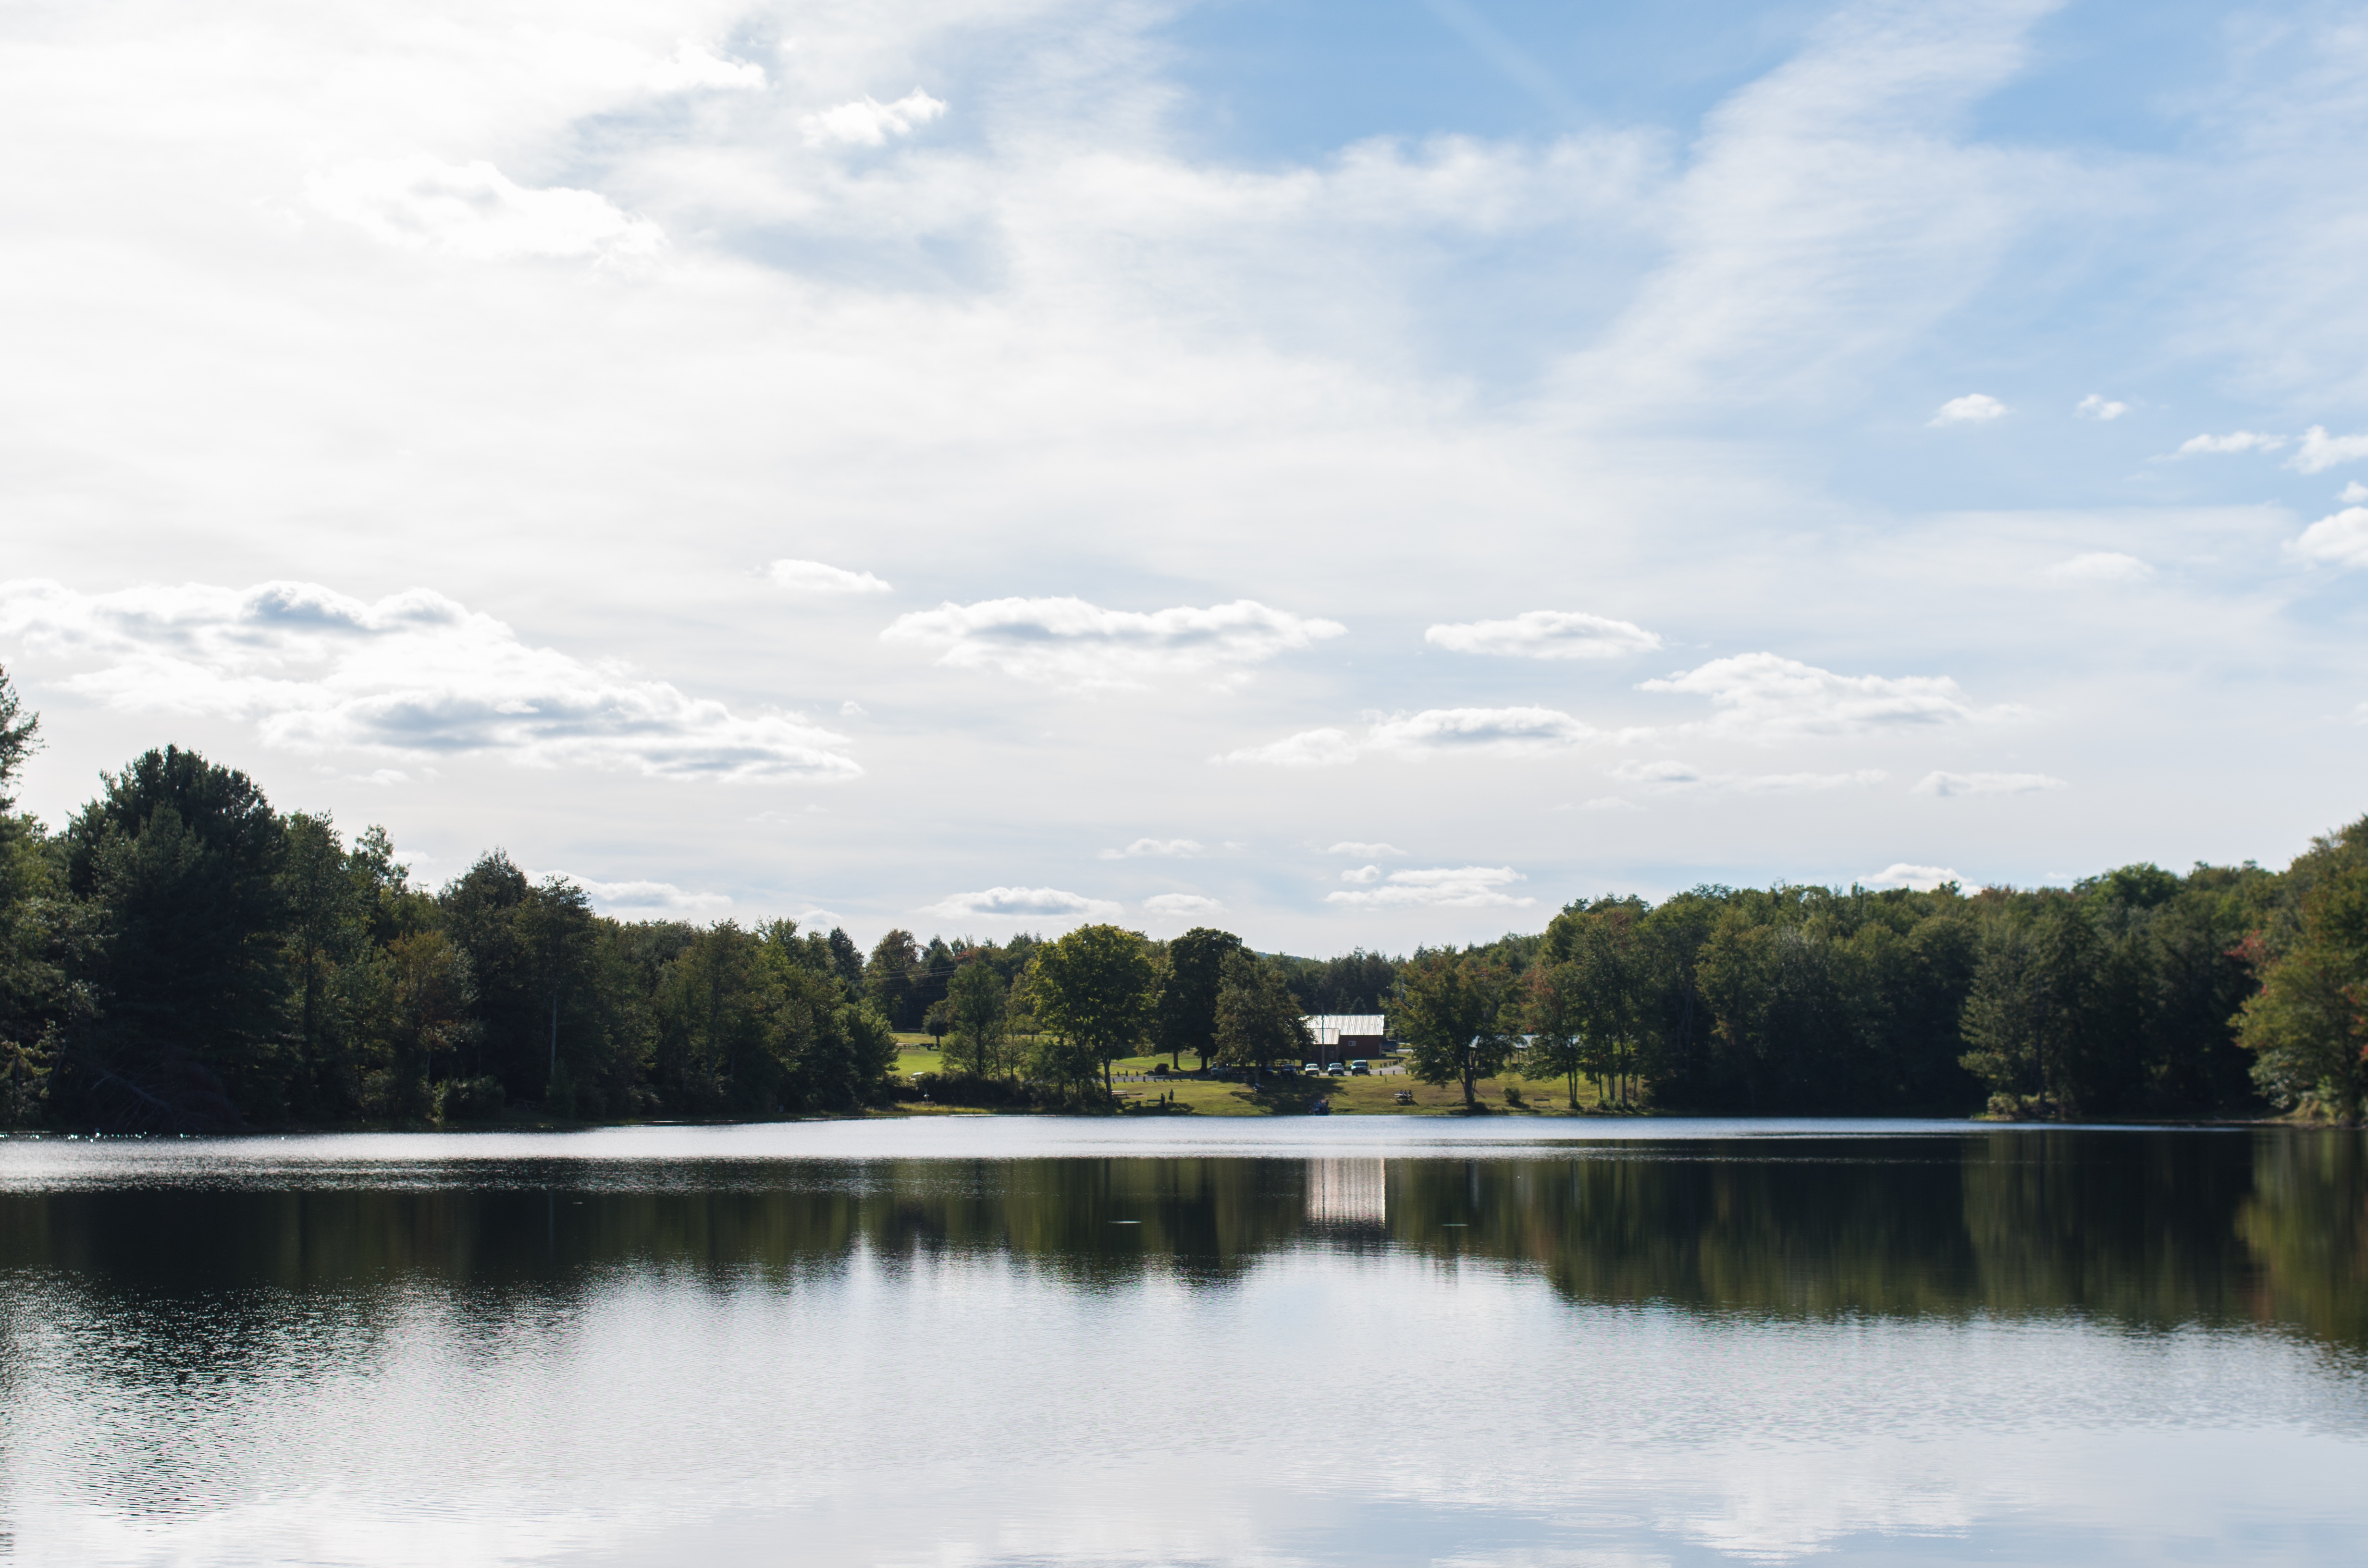
landscape, tree, water, nature, cloud, sky, lake, river, summer, pond, green, reflection, tranquil, scenic, peaceful, park, reservoir, season, body of water, trees, clouds, bright, beauty, loch